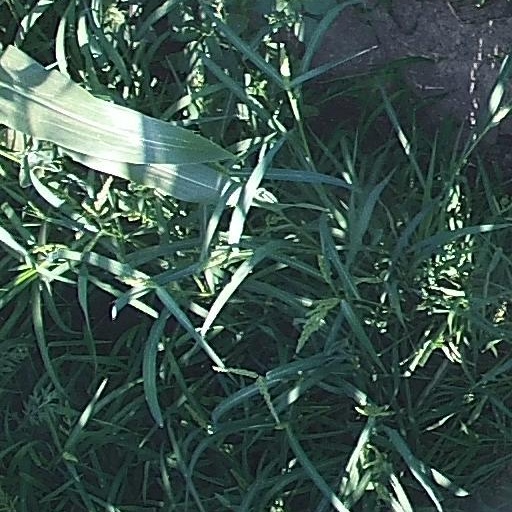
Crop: maize; corn